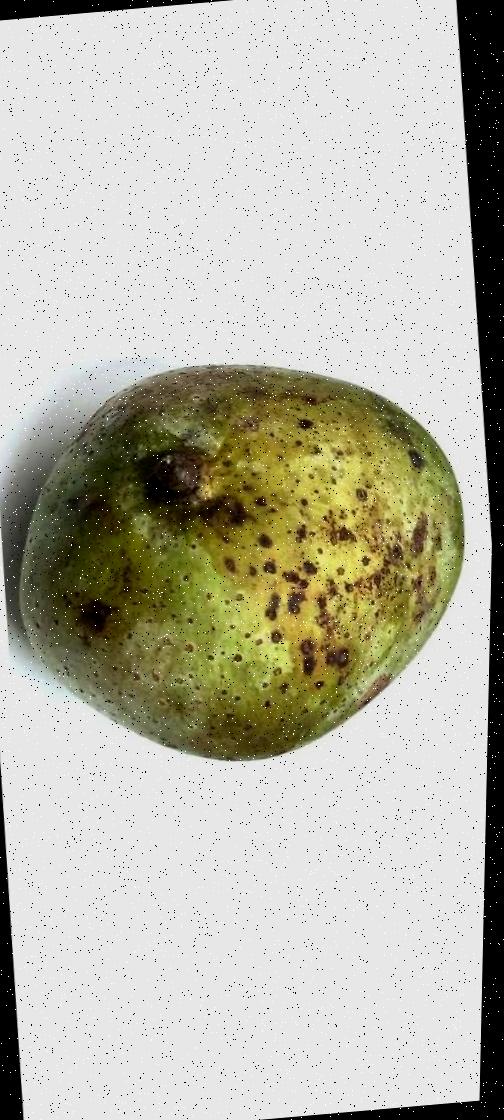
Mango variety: Fazli Classic